Sputnik Engineering

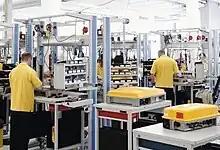
Inverter production at Sputnik Engineering

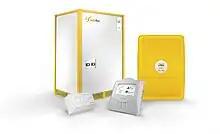
SolarMax products by Sputnik Engineering

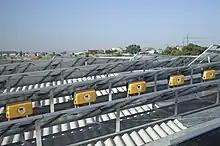
Solar power plant with SolarMax inverters

Sputnik Engineering AG was a Swiss company specializing in the development, production, distribution, and maintenance of grid-connected photovoltaic inverters. The headquarters of the company are located in Switzerland (Biel/Bienne). Sputnik Engineering has subsidiaries in Germany, Spain, Italy, France, Belgium, United Kingdom, Bulgaria, Greece and China. The bankruptcy estate was bought up by the German photovoltaic group RenerVest and the SolarMax brand was rebuilt in Germany.